Lilies of the Valley (Fabergé egg)

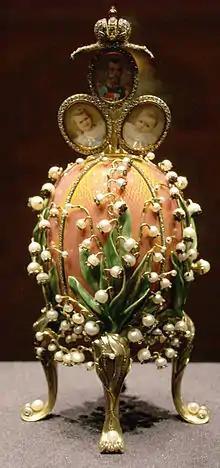

The Lilies of the Valley egg is a jewelled Fabergé egg made under the supervision of the Russian jeweller Peter Carl Fabergé in 1898 by Fabergé ateliers. The supervising goldsmith was Michael Perchin. The egg is one of the three eggs in the Art Nouveau style (the other two are the Pansy egg and the Clover Leaf egg). It was presented on April 5 to Tsar Nicholas II, who gave it as a gift to his wife, the Tsarina, Empress Alexandra Fyodorovna. The egg is part of the Victor Vekselberg Collection, owned by The Link of Times Foundation and housed in the Fabergé Museum in Saint Petersburg, Russia.